Hiranda Station

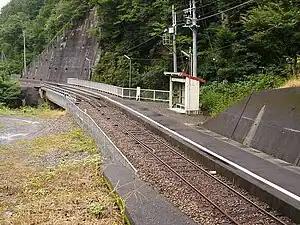
Hiranda Station

is a train station in the town of Kawanehon, Haibara District, Shizuoka Prefecture, Japan, operated by the Ōigawa Railway.